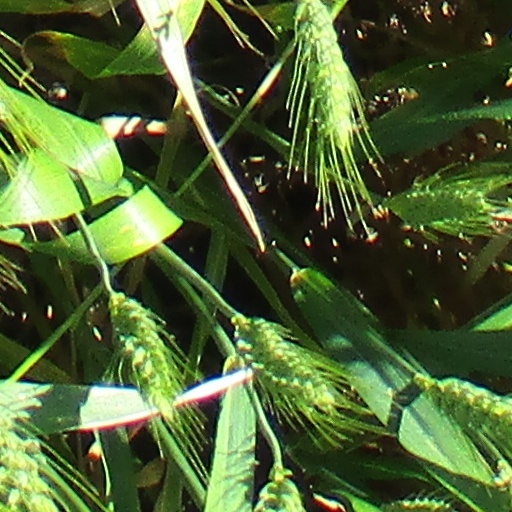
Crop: wheat